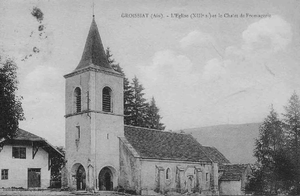
Église Notre-Dame de Groissiat et chalet de fromagerie-